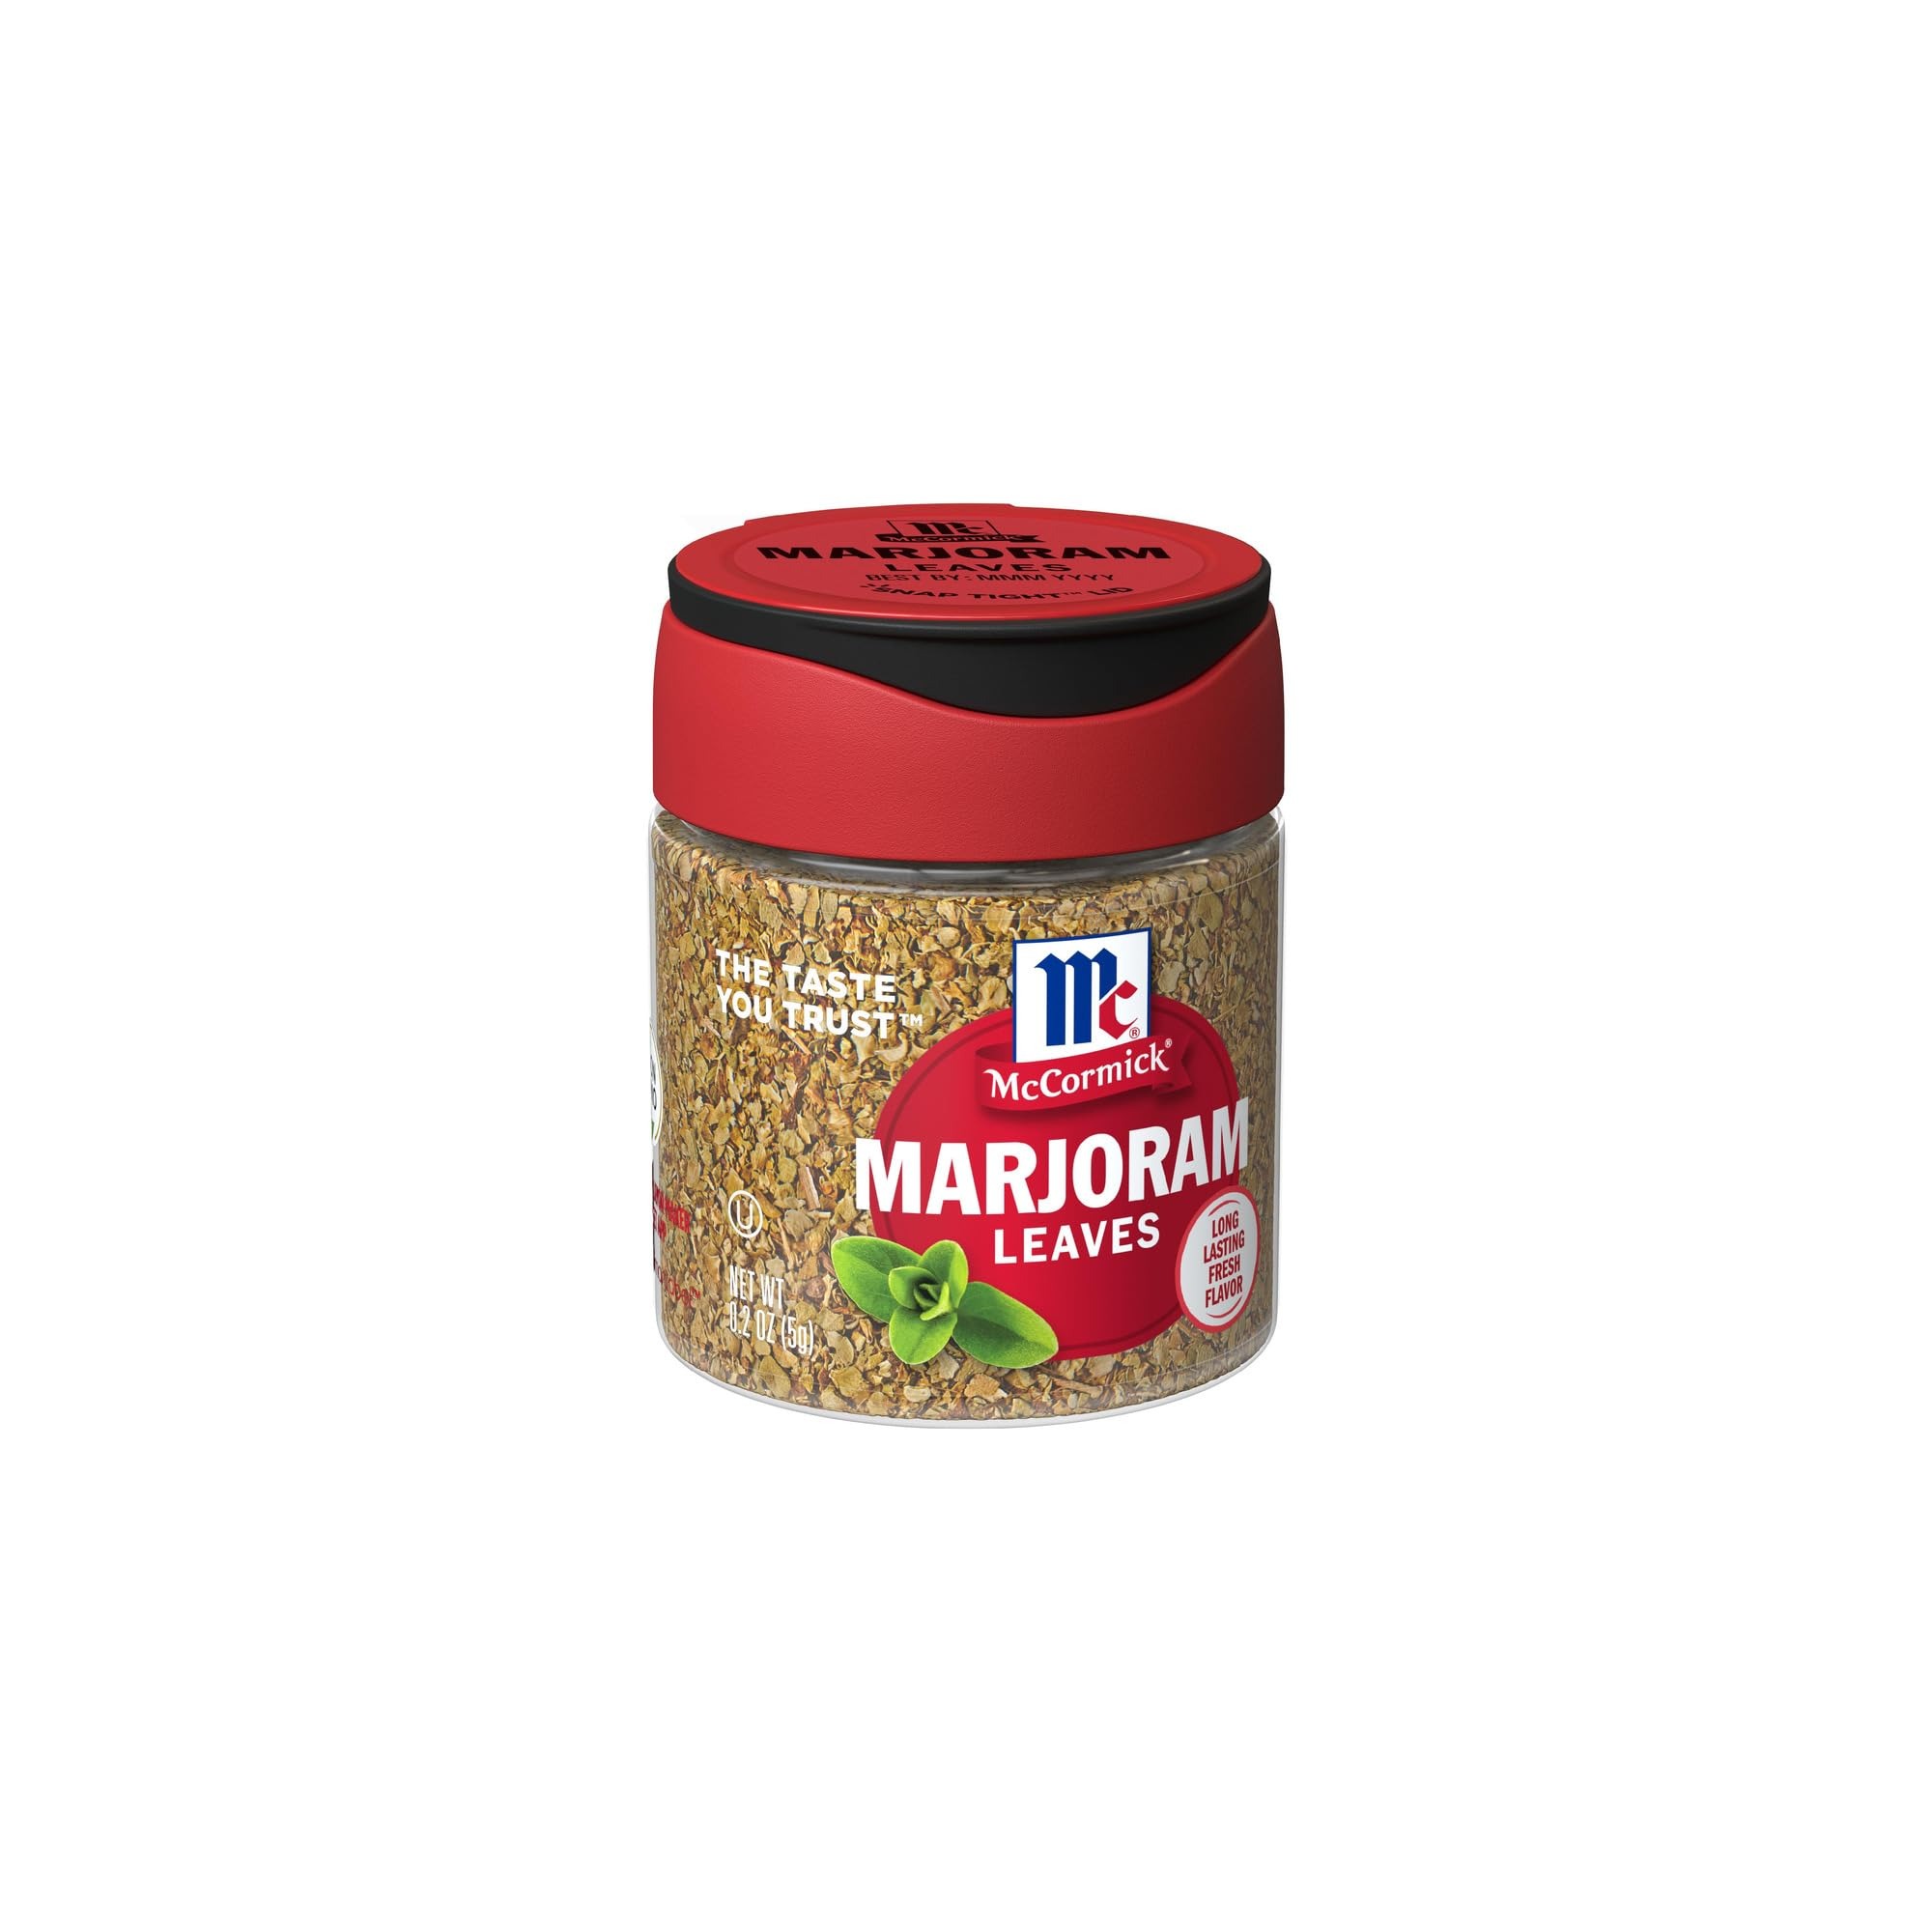
Item Name: McCormick Marjoram Leaves (Pack of 2)
Bullet Point 1: McCormick Marjoram Leaves are always from whole Egyptian marjoram leaves
Bullet Point 2: A relative of oregano, but with a sweeter, more delicate flavor
Bullet Point 3: Adds savory, sweet herb flavor to many Italian dishes
Bullet Point 4: In Greek cooking, marjoram seasons lamb, seafood and salads
Bullet Point 5: Add to a dried bouquet garni to flavor soups and robust beef stews
Product Description: McCormick Premium Marjoram Leaves come from the dried leaves of Majorana hortensis Moench. Marjoram's round, light green to light gray-green leaves possess a pleasant aromatic odor and have a warm, slightly bitter taste. A milder member of the oregano family, marjoram is great for seasoning pasta sauce, salad dressing and barbecue sauce. Use it to elevate the taste of veggies like zucchini, tomatoes or peas. Or mix with unseasoned bread cubes for stuffing poultry, beef or pork. 0.2 Oz. (Pack of 2)
Value: 0.2
Unit: Ounce

Price: 8.17